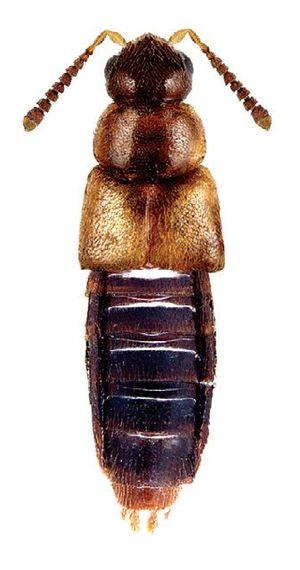
Dalotia coriaria est une espèce d'insectes coléoptères de la famille des Staphylinidae. Ce coléoptère prédateur est utilisé comme agent de lutte biologique contre les moucherons des terreaux.